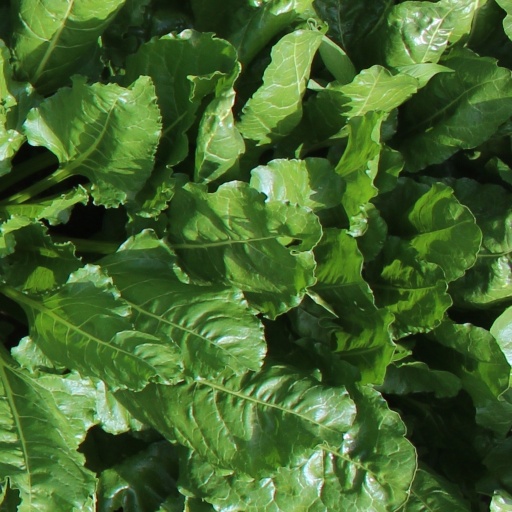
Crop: sugar beet